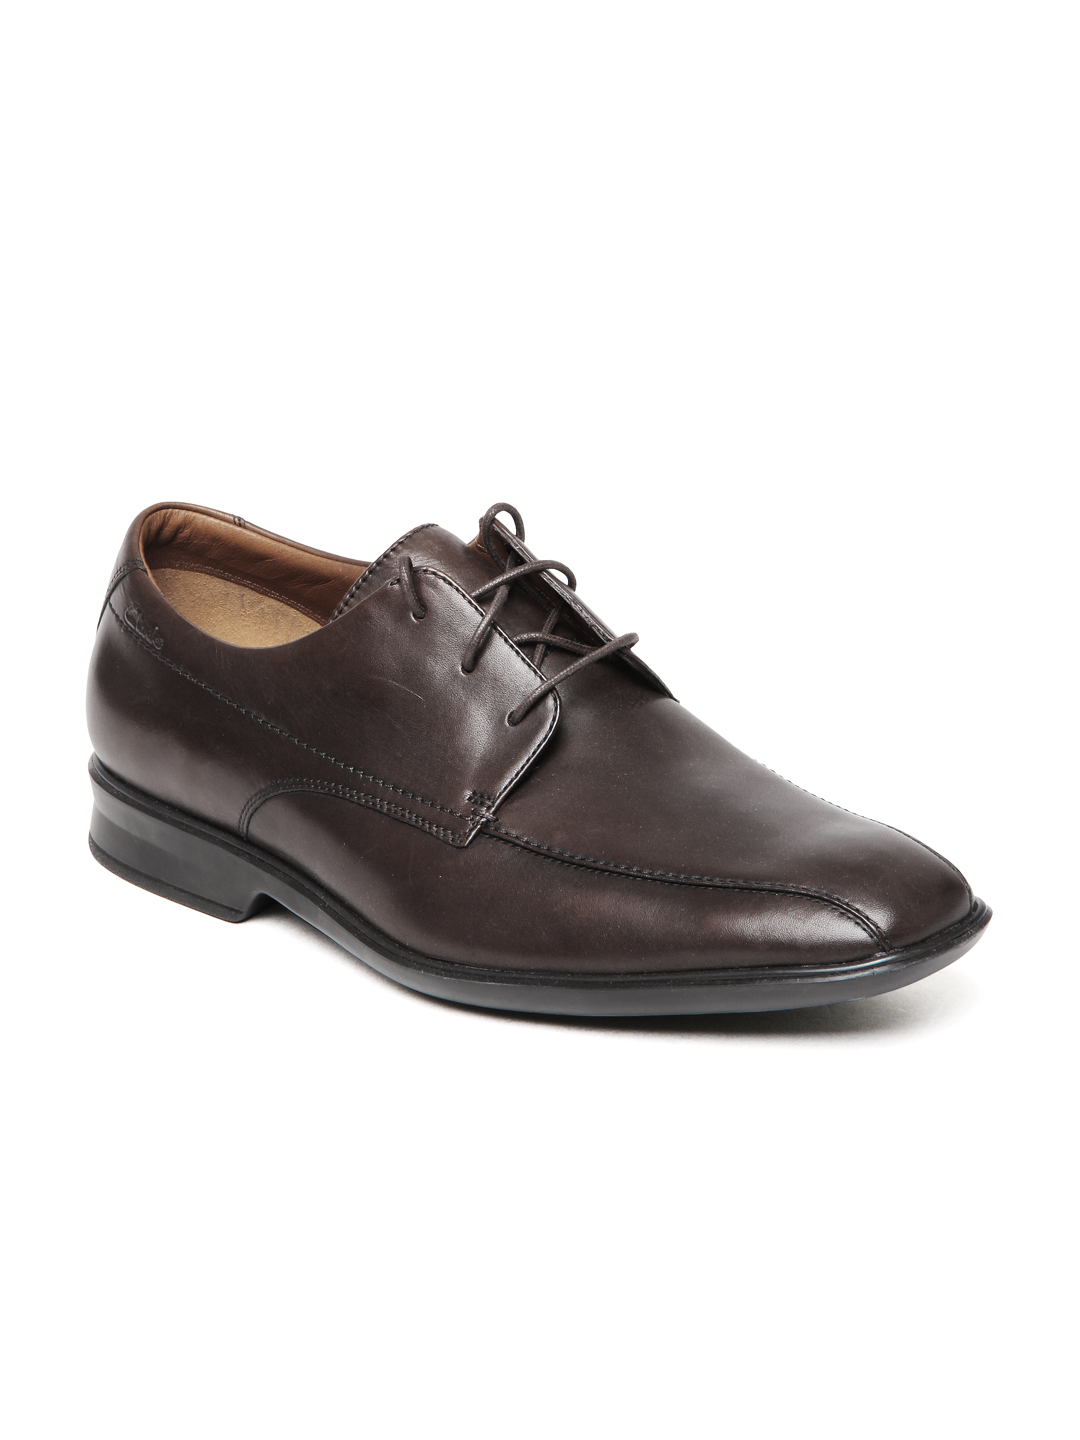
Clarks Men Brown Leather Derbys
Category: Footwear / Shoes / Formal Shoes
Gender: Men
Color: Brown
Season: Winter 2013
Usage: Formal